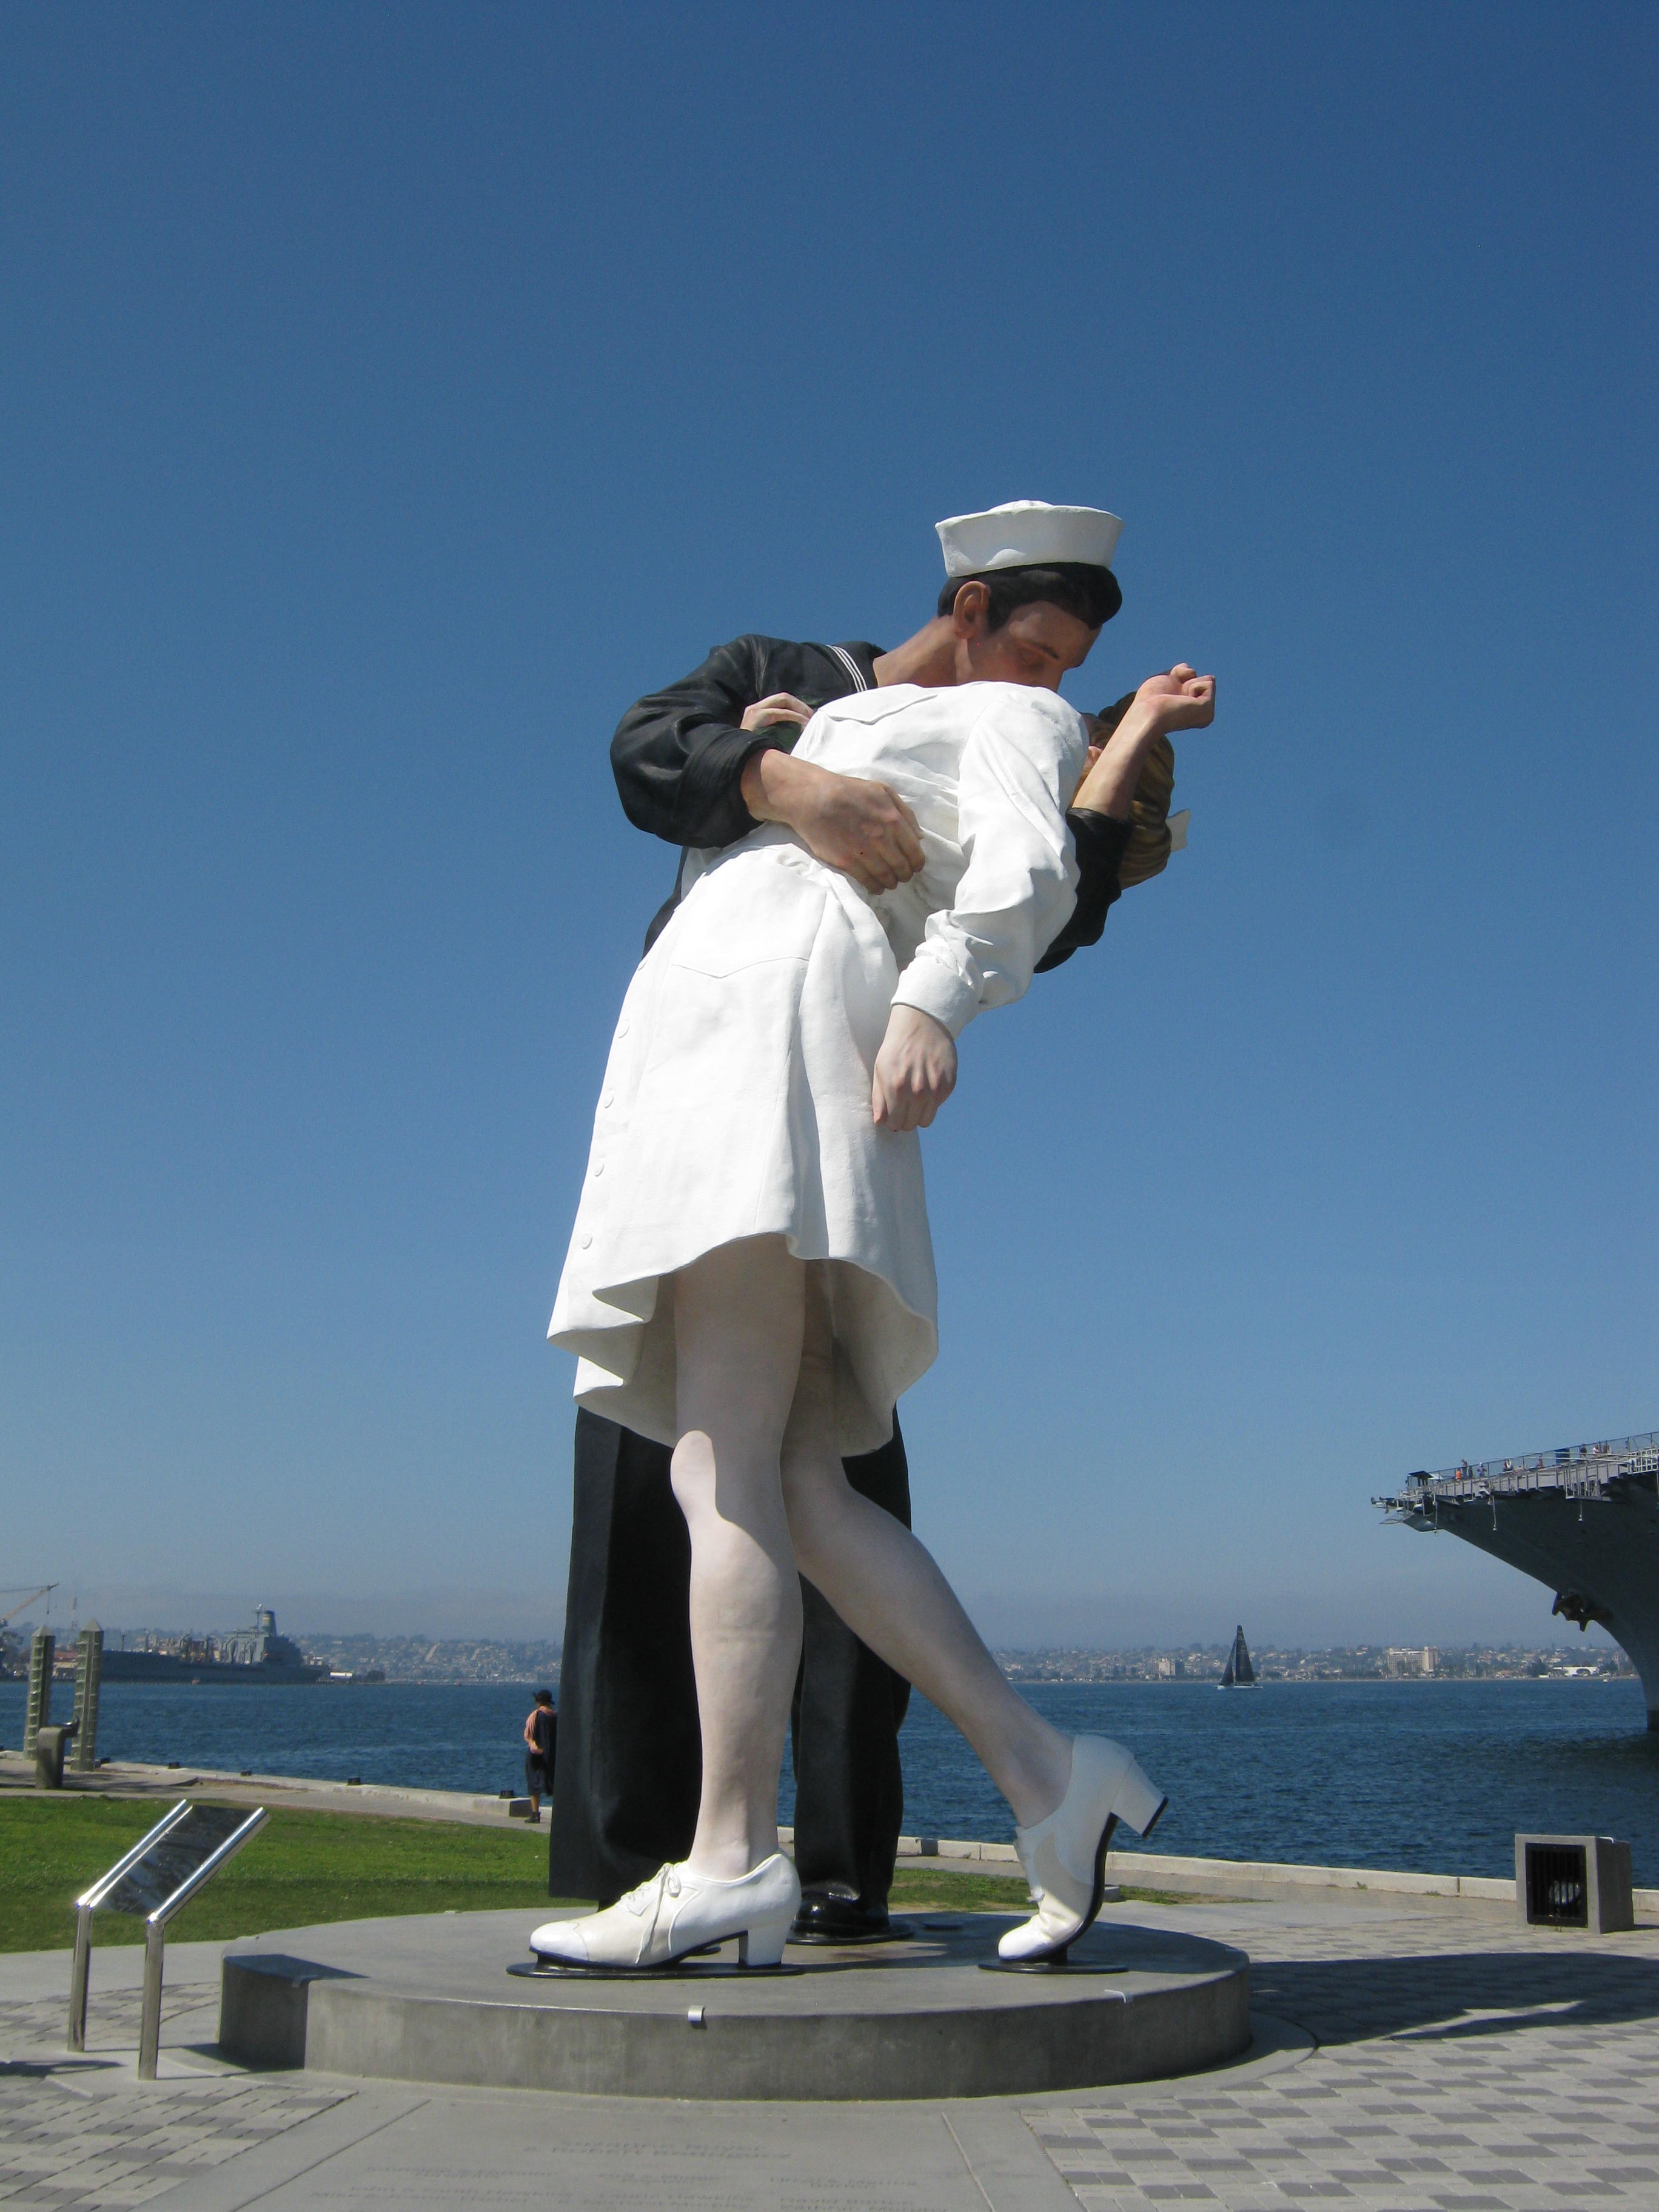
man, architecture, girl, woman, white, city, monument, vacation, tourist, travel, statue, love, decoration, young, kiss, couple, romance, romantic, landmark, together, tourism, california, kissing, date, boyfriend, girlfriend, sculpture, figure, happiness, relationship, valentine, cali, san diego, kissing statue